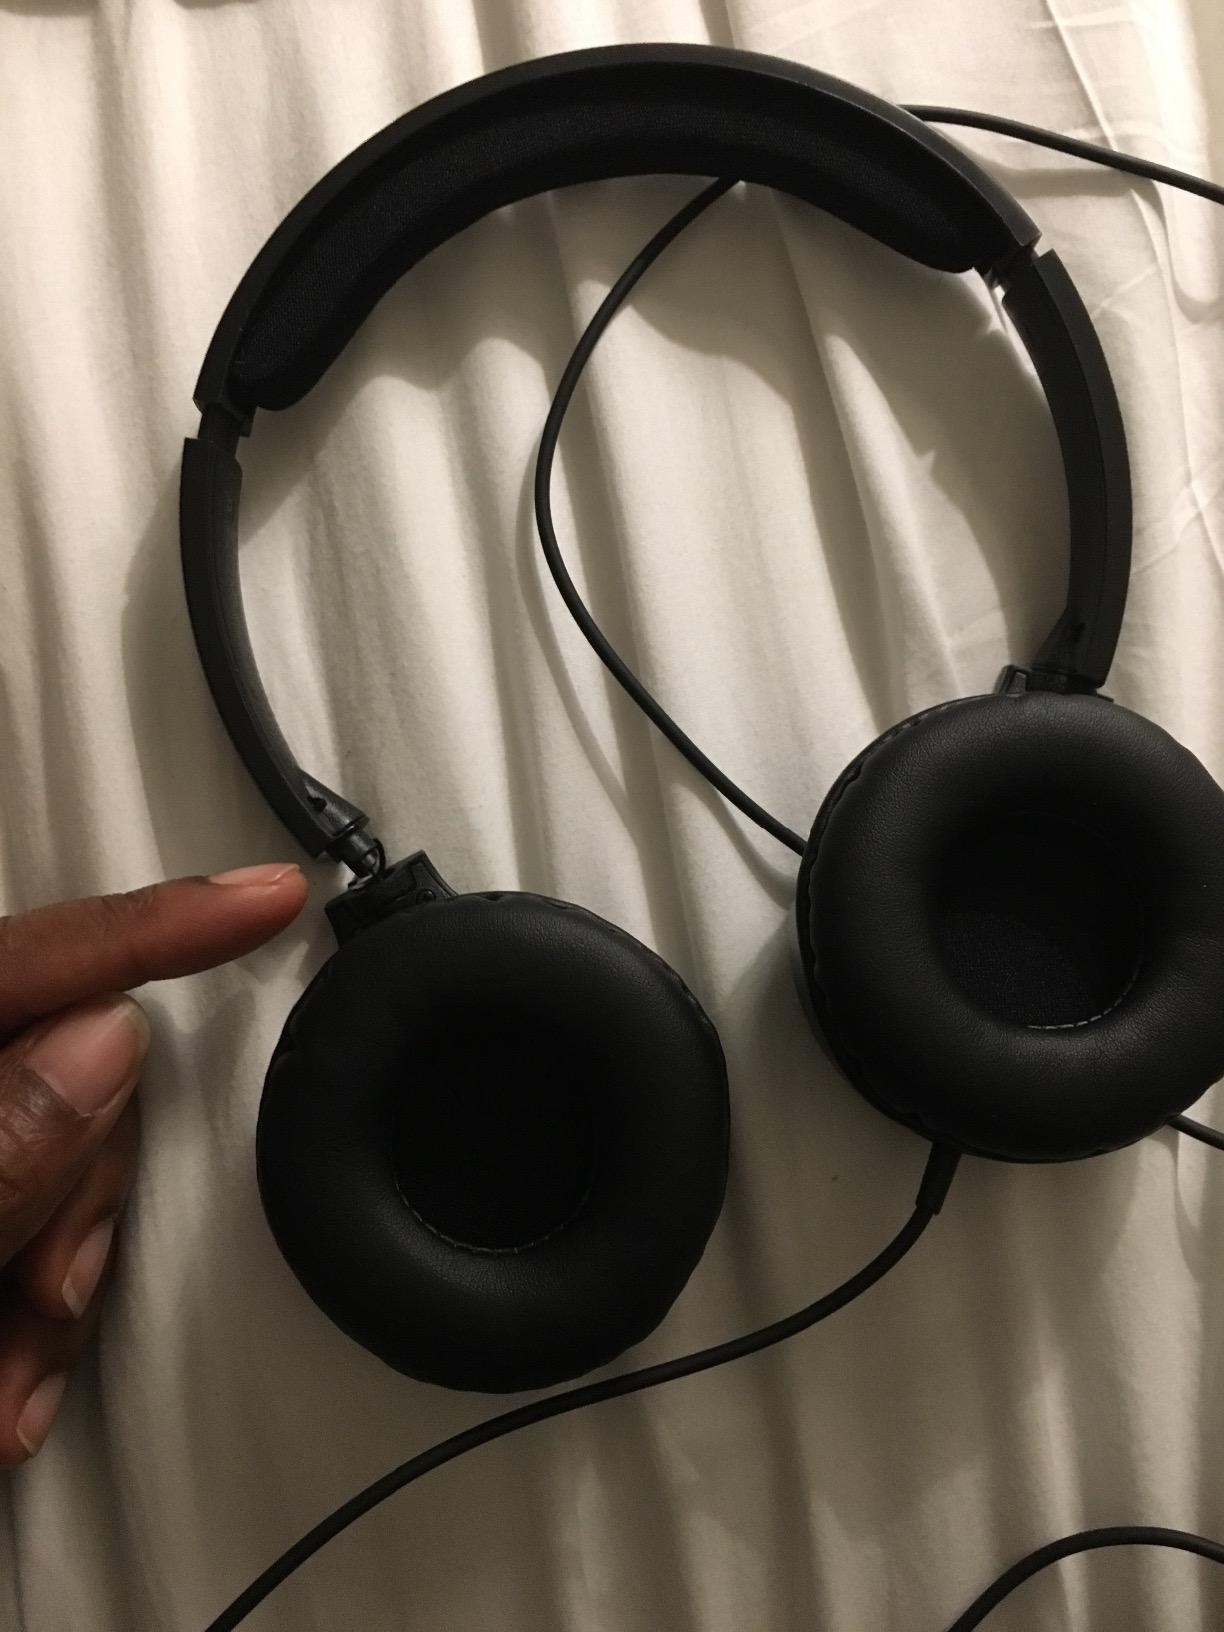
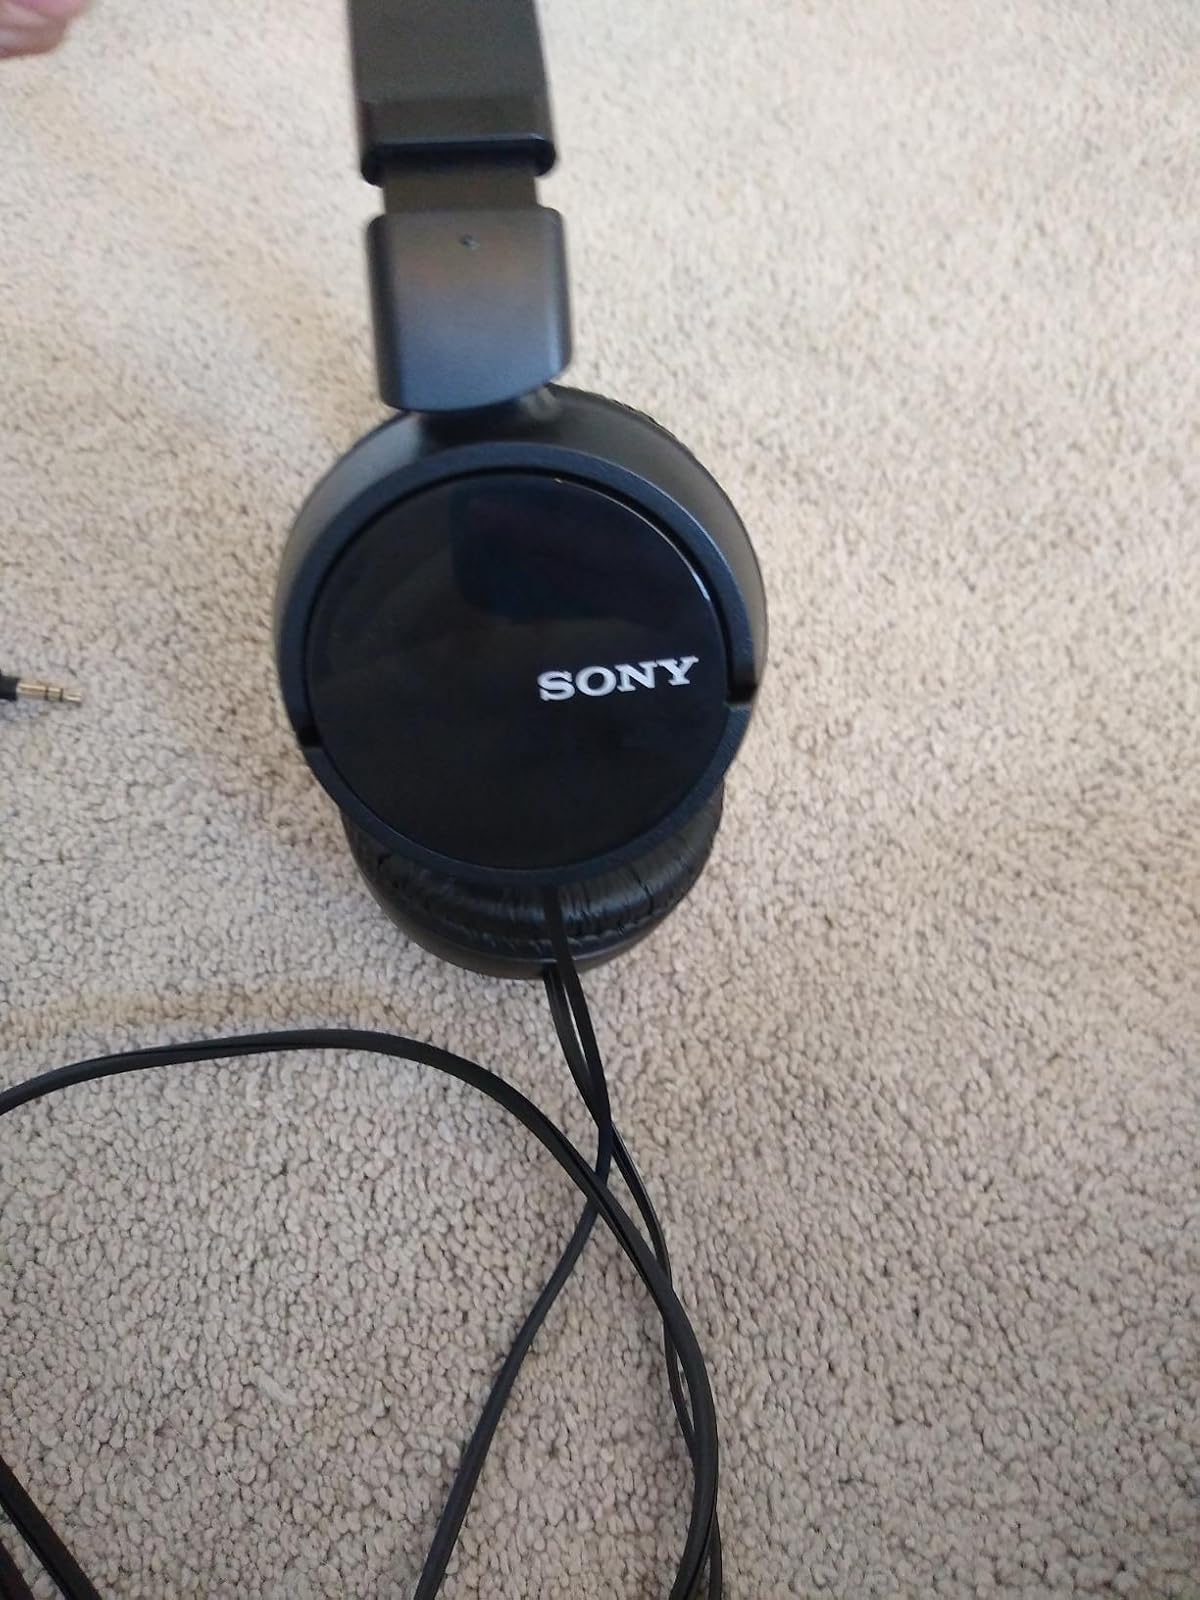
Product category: headphones
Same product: no